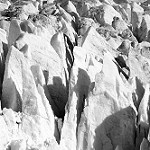
Label: B & W